Slot 1

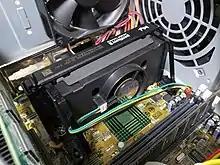
Pentium II SECC form installed into Slot 1

Slot 1 refers to the physical and electrical specification for the connector used by some of Intel's microprocessors, including the Pentium Pro, Celeron, Pentium II and the Pentium III. Both single and dual processor configurations were implemented.